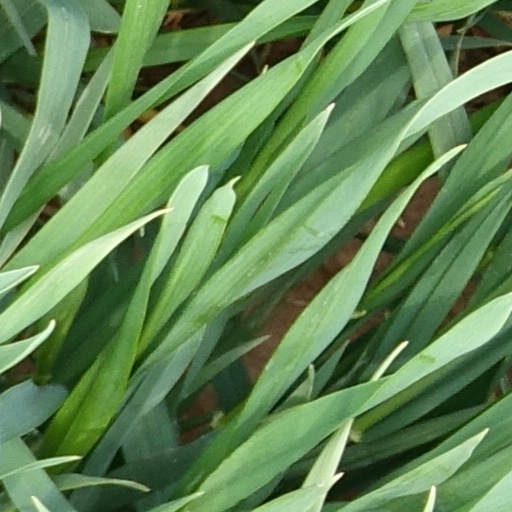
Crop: wheat